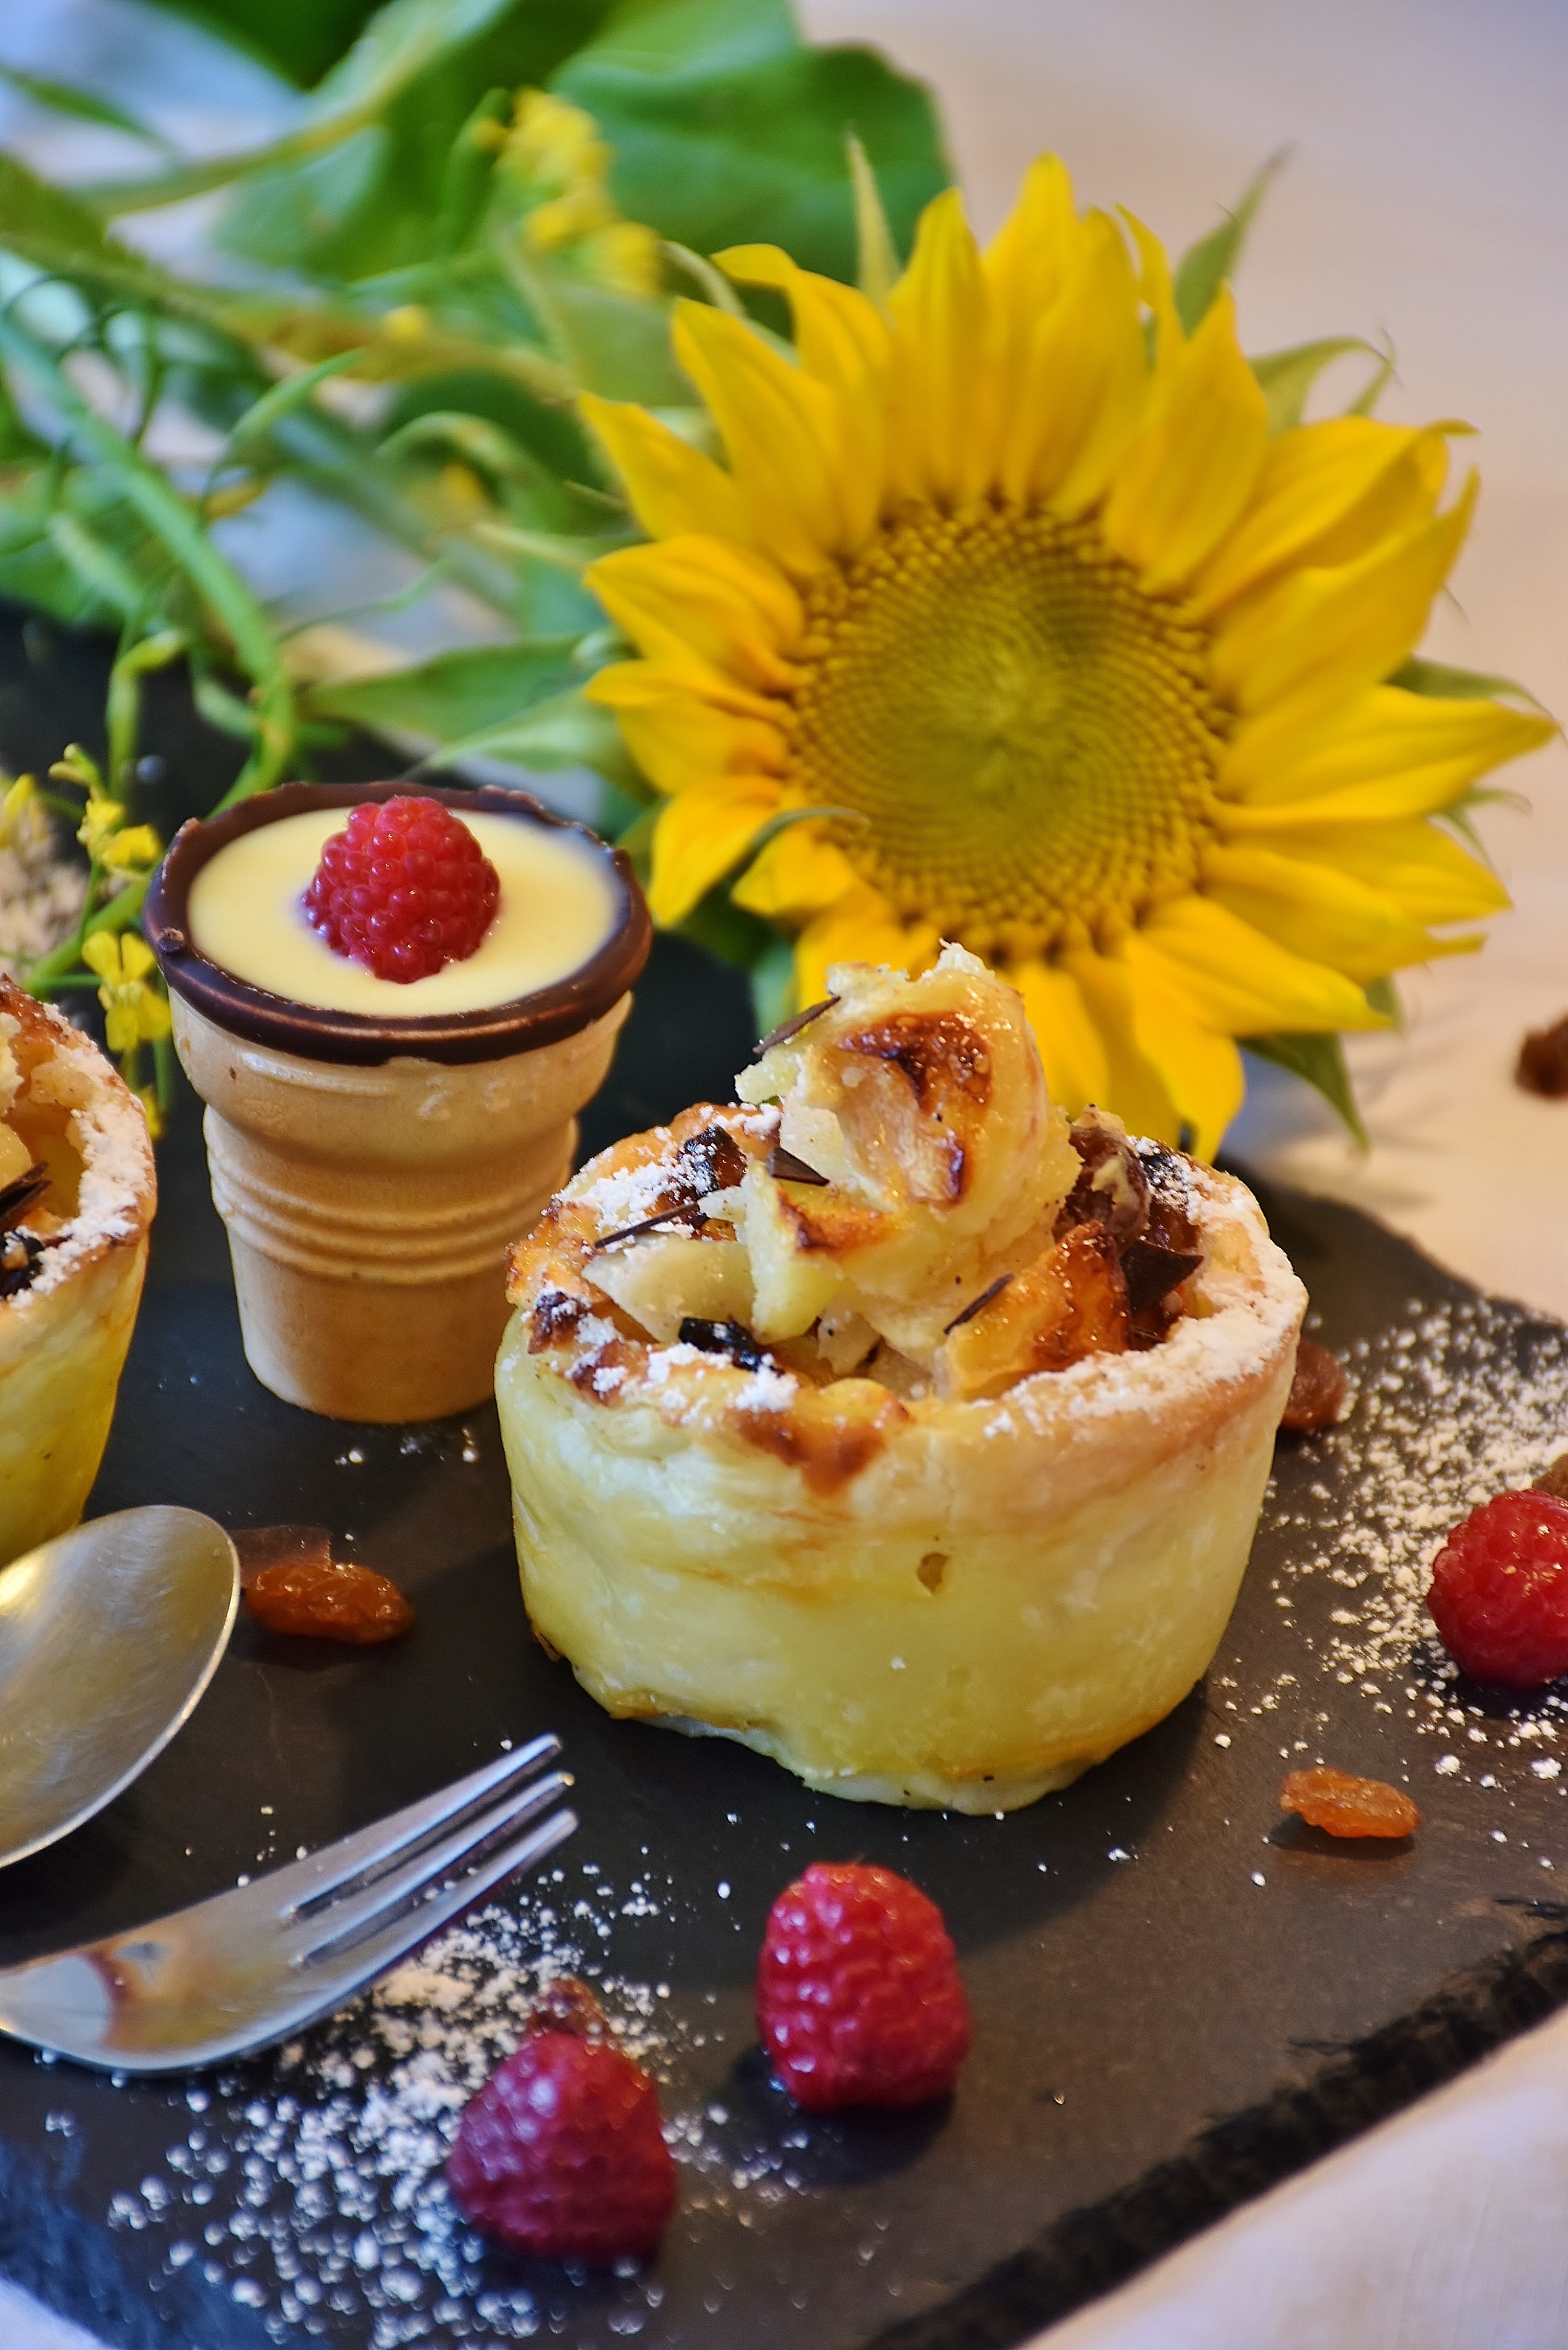
plant, sweet, flower, dish, meal, food, produce, breakfast, dessert, cuisine, delicious, cake, preparation, muffin, sweet dish, bake, pastries, berries, sugar, raspberries, vanilla, vegetarian food, enjoy, sweetness, benefit from, almonds, strudel, baked goods, flavor, vanilla sauce, apple strudel, apple muffin, feasting, vanilla sugar, flowering plant, land plant